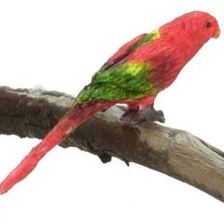
Species: CHATTERING LORY
Scientific name: LORIUS GARRULUS
ImageNet parent category: lorikeet